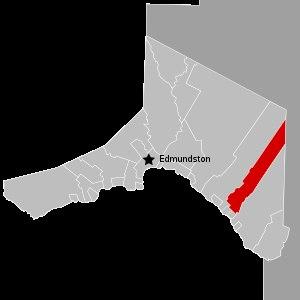
La paroisse de Notre-Dame-de-Lourdes est à la fois une paroisse civile et un district de services locaux canadien du comté de Madawaska, au nord-ouest du Nouveau-Brunswick. Il y avait 306 habitants en 2001.